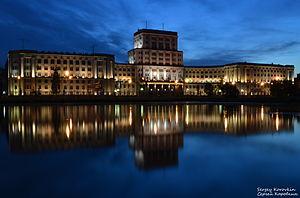
Université technique d'État de Moscou-Bauman